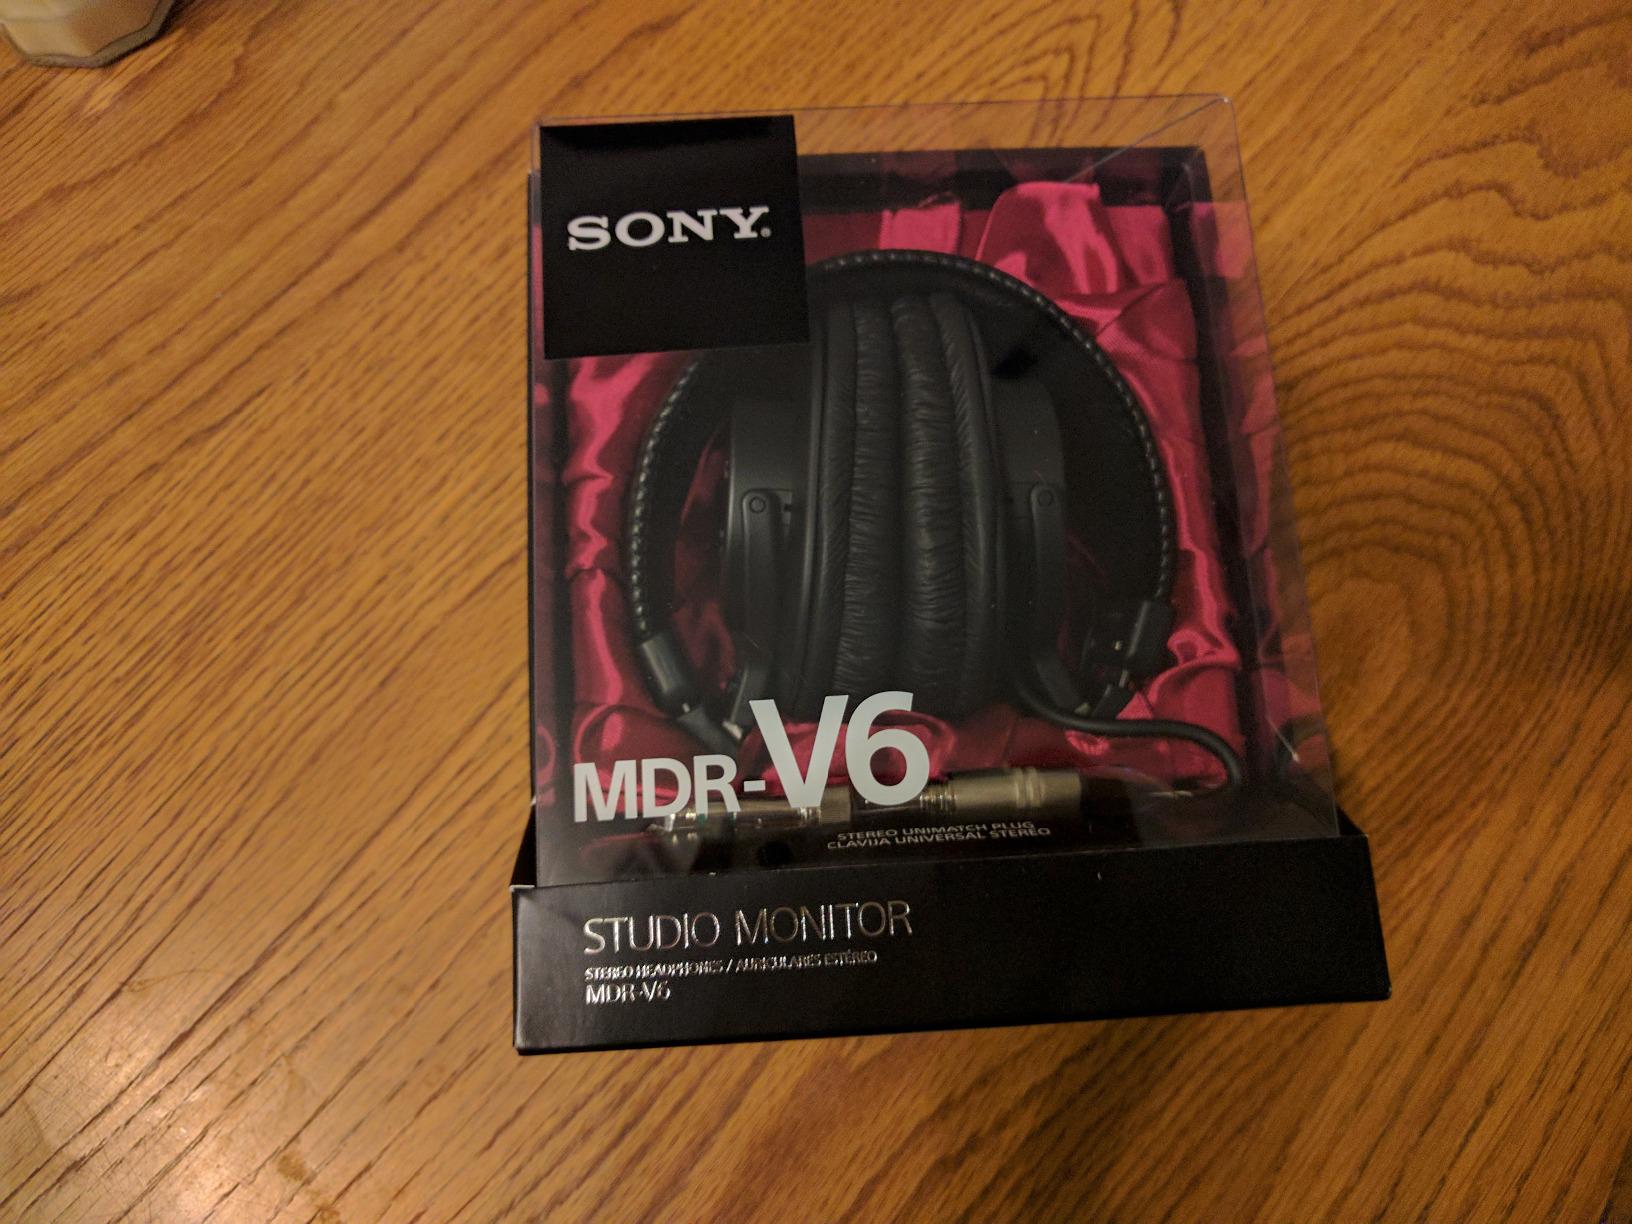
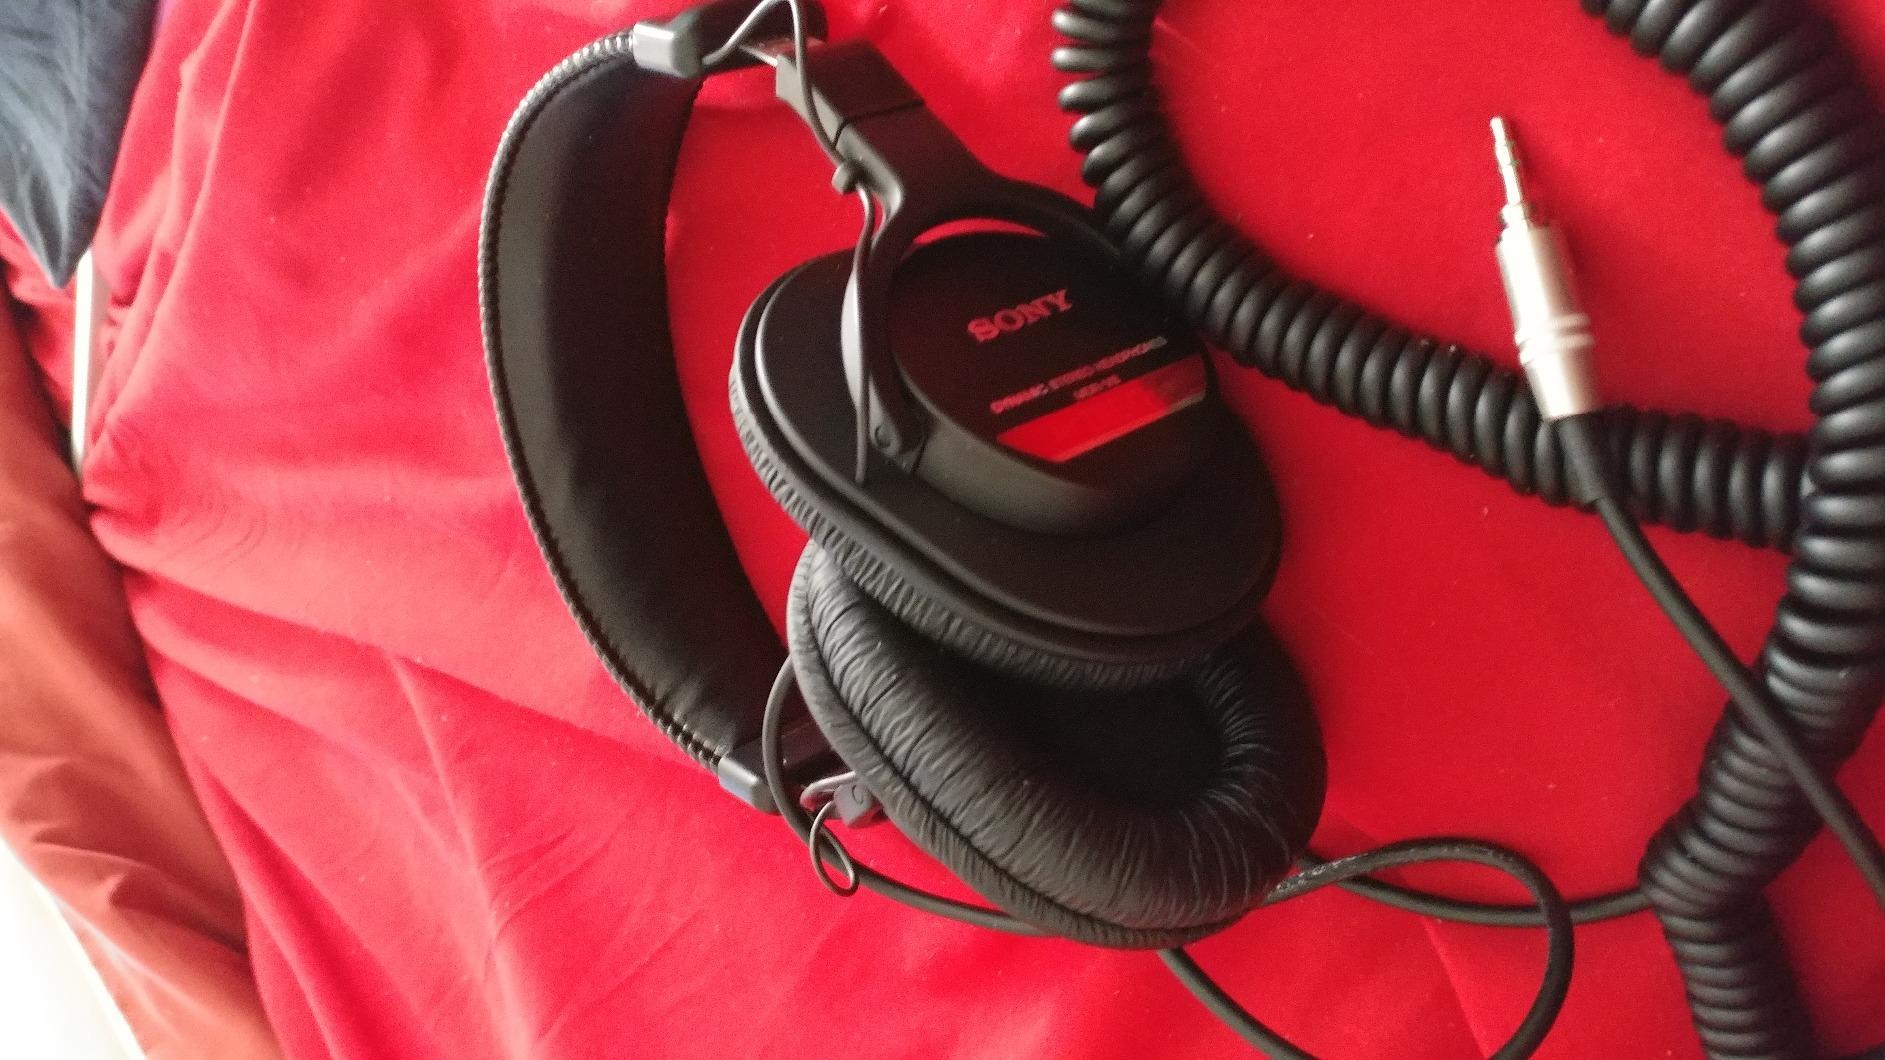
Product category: headphones
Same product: yes